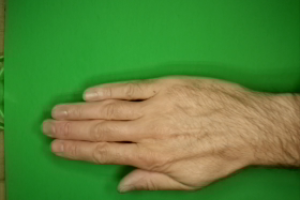
Label: paper